Elite Forces of Malaysia

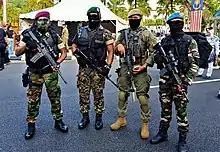
Commandos from four different units during the 65th Merdeka Day: from left, a commando from PASKAL, a commando from 21 SSG, a commando from VAT 69, and a commando from PASKAU.

The term "commando" was introduced in Malaysia during World War II when the Special Operations Executive's Far East branch, Force 136, established an outpost in Kuala Kangsar and recruited locals. In Malaysia, "commando" signifies personnel or units trained in guerrilla warfare, small-unit tactics, and jungle warfare rather than the amphibious raiding role associated with the modern Royal Marines Commando. Notably, since 2017, the Royal Marines Commando has returned to its World War II roots as a special operations force under the Future Commando Force (FCF) program.